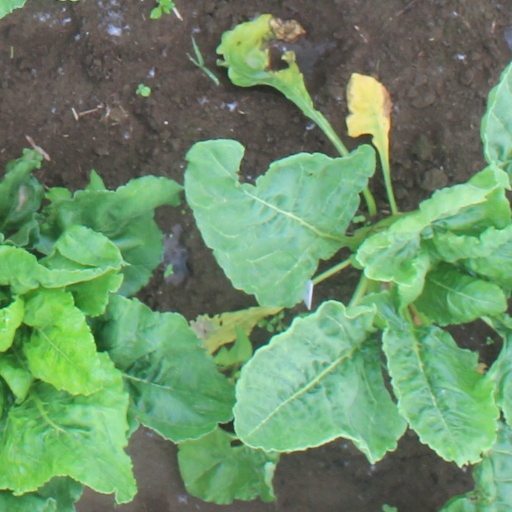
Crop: sugar beet